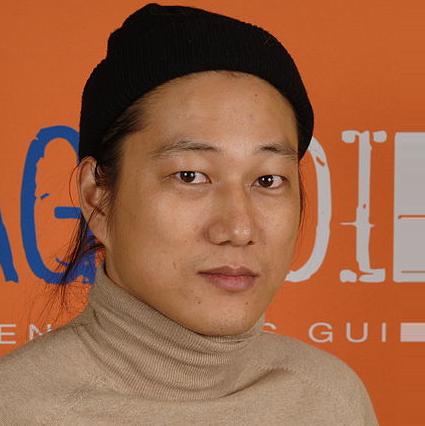
Age: 34